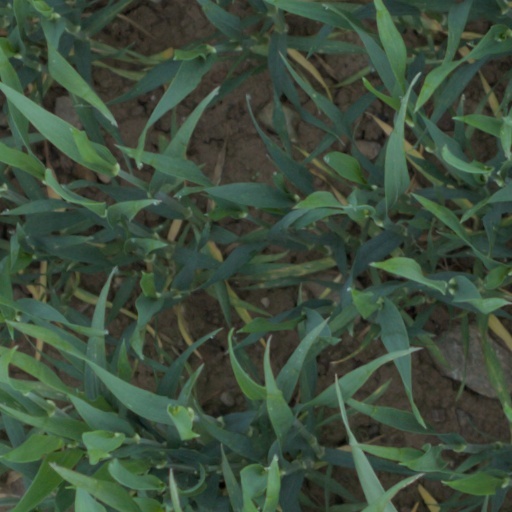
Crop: wheat